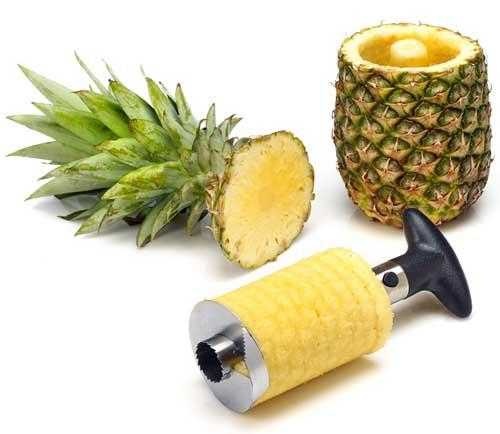
Label: Pineapple